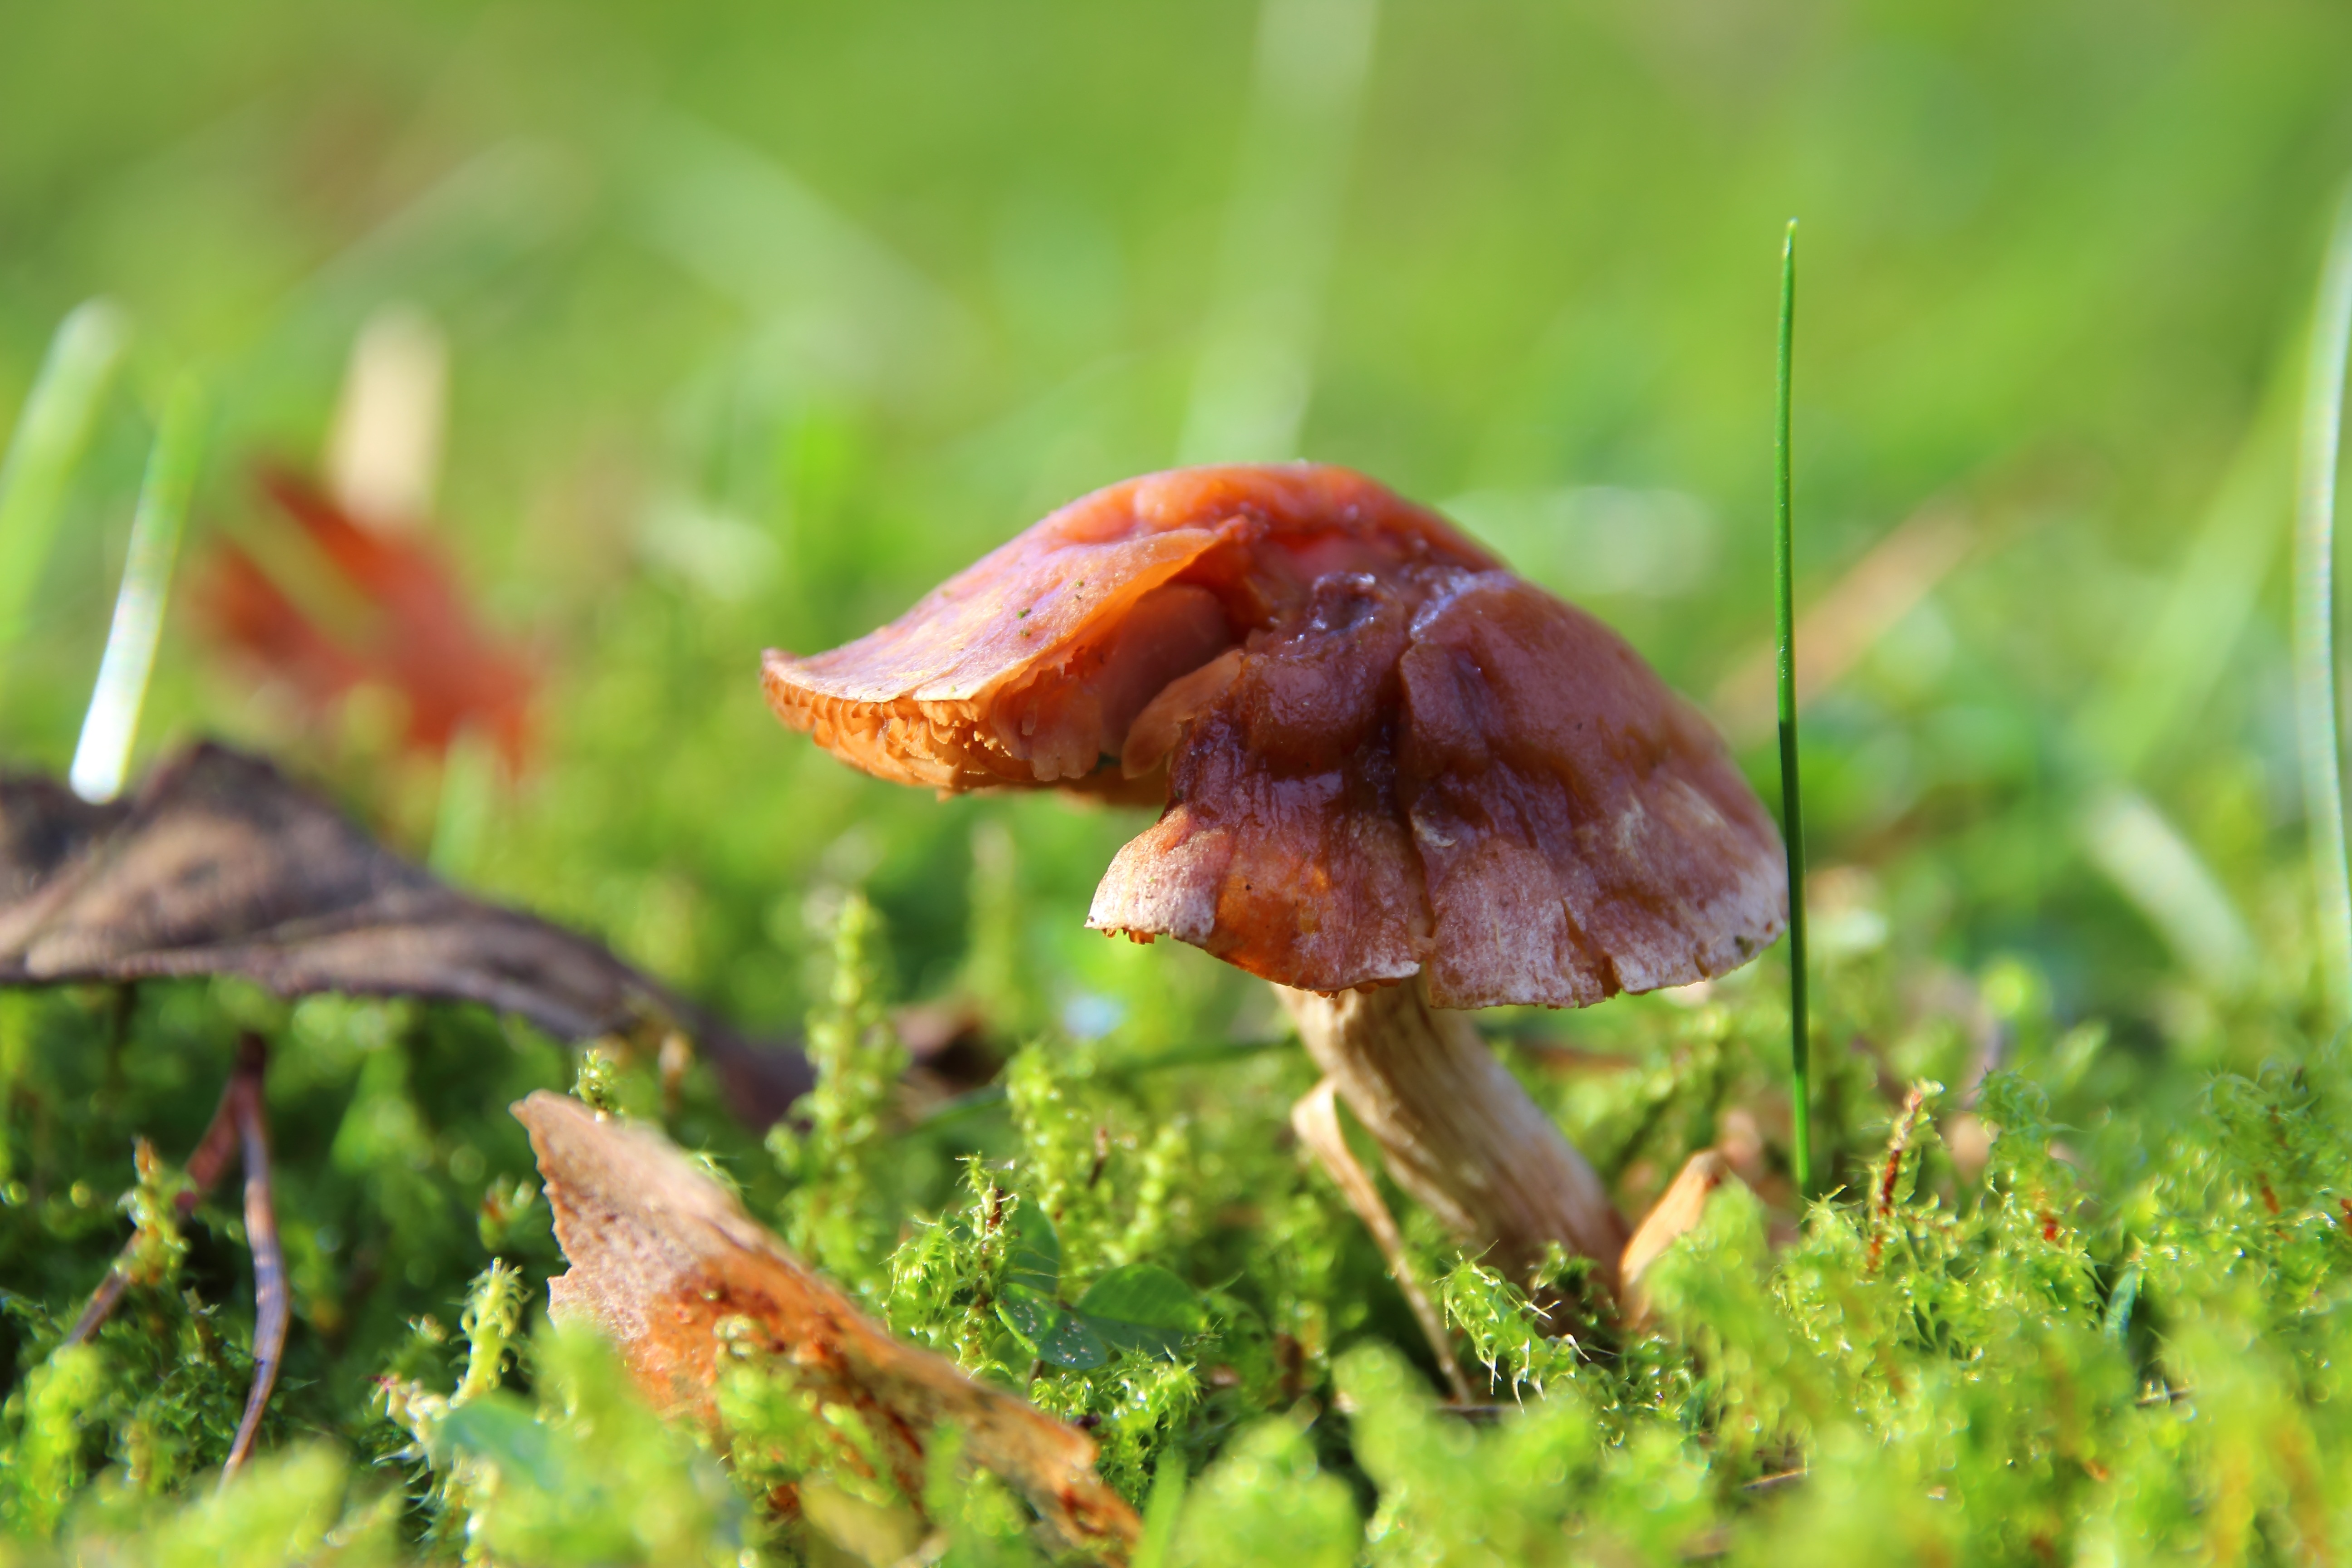
nature, forest, leaf, flower, moss, autumn, mushroom, close, flora, fauna, forest floor, fungus, mushrooms, woodland, bolete, auriculariales, macro photography, lamellar, fairy tale forest, edible mushroom, medicinal mushroom, agaricomycetes, penny bun, auriculariaceae